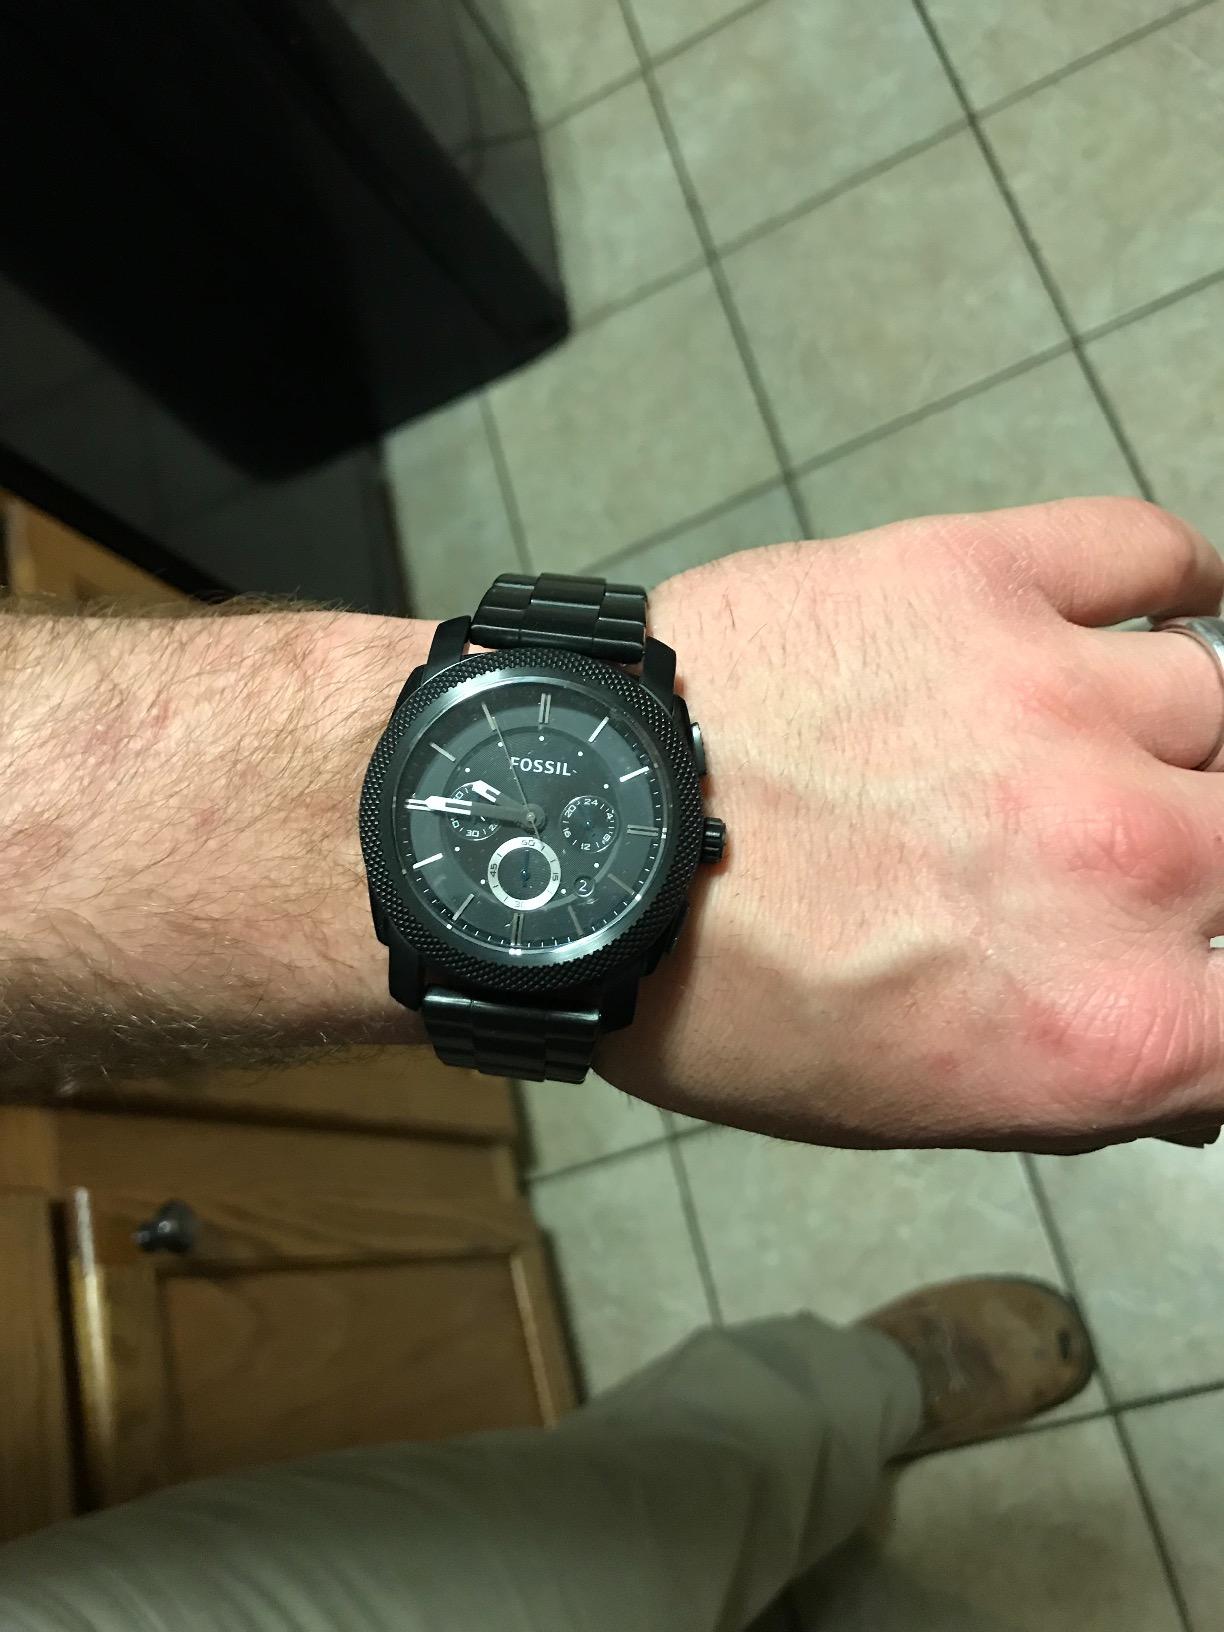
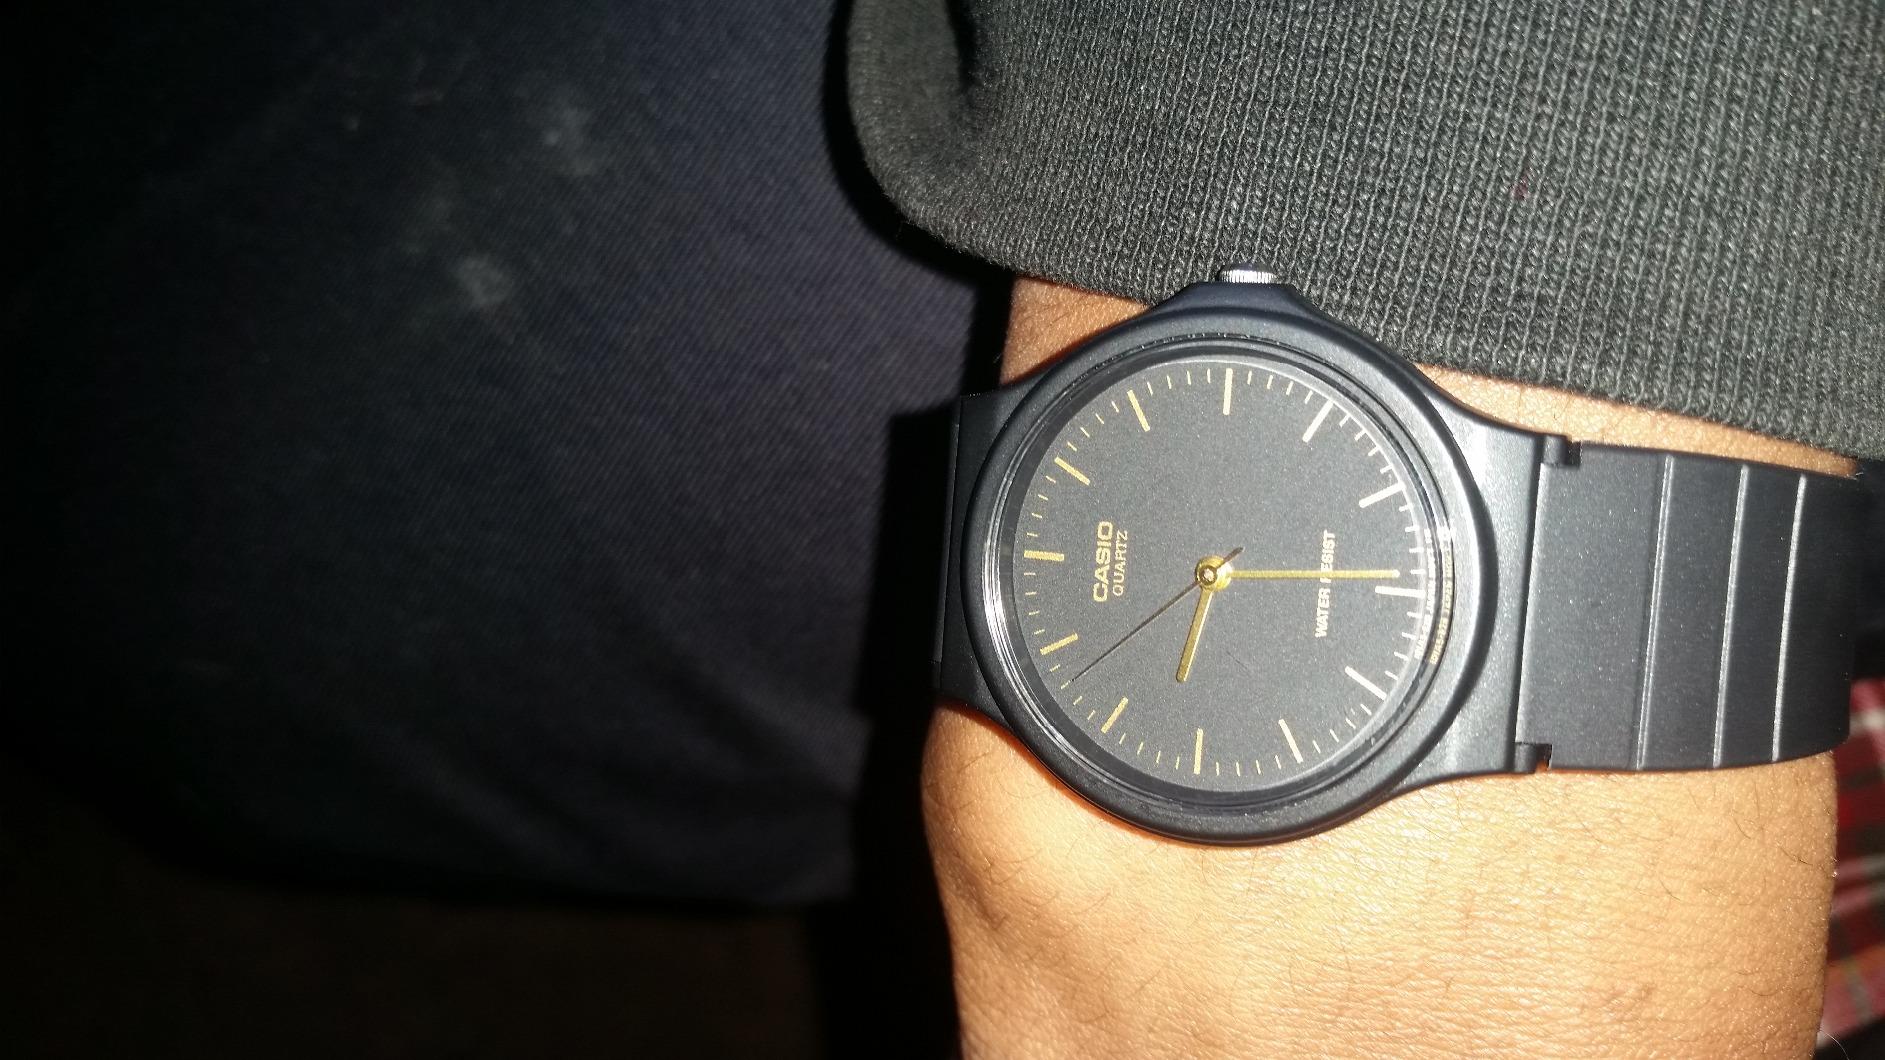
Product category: accessories_watch
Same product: no